Blackjack

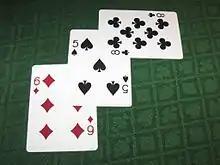
Doubling down. The third card is placed at right angles to signify that the player cannot receive any more cards.

Blackjack rules are generally set by regulations that establish permissible rule variations at the casino's discretion. Blackjack comes with a "house edge"; the casino's statistical advantage is built into the game. Most of the house's edge comes from the fact that the player loses when both the player and dealer bust. Blackjack players using basic strategy lose on average less than 1% of their action over the long run, giving blackjack one of the lowest edges in the casino. The house edge for games where blackjack pays 6 to 5 instead of 3 to 2 increases by about 1.4%. Player deviations from basic strategy also increase the house edge.